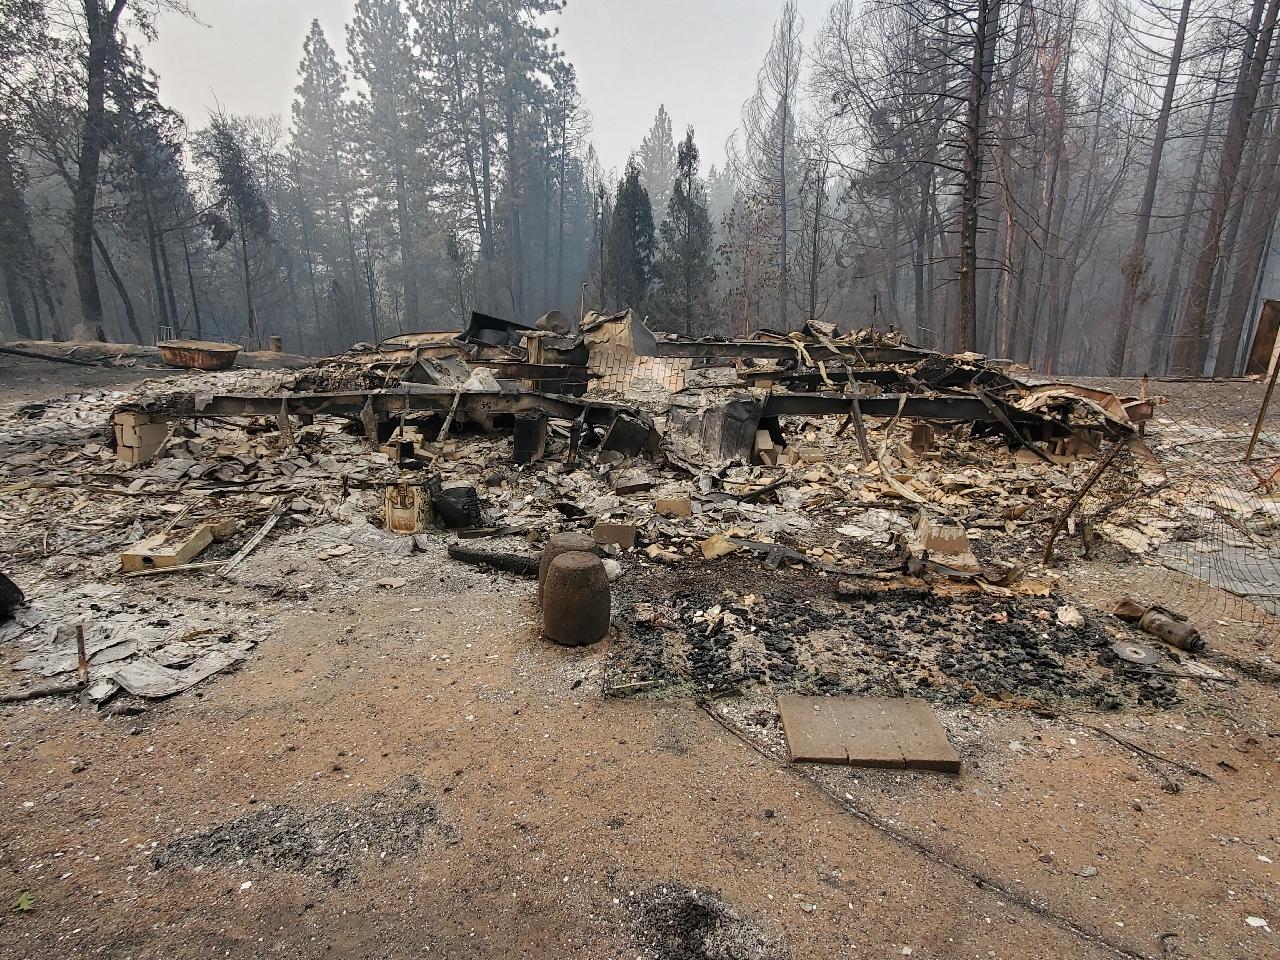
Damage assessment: destroyed